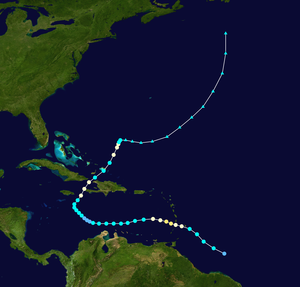
La saison cyclonique 2010 dans l'océan Atlantique nord s'est déroulée du 1ᵉʳ juin 2010 au 30 novembre 2010, selon la définition de l'Organisation météorologique mondiale. Elle liste une vingtaine de cyclones à la suite d'une Niña saisonnière modérée. La saison cyclonique 2010 est, après celles de 1995 et 1887, est la troisième plus longue liste cyclonique, avec 19. L'activité cyclonique 2010 de l'Atlantique nord a surpassé la saison cyclonique de la même année dans le nord-ouest de l'océan Pacifique.